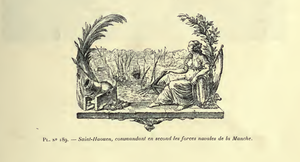
Vignette utilisée par Saint-Haouen dans ses lettres, inspirée de celle de l'ambassadeur de France à Trézibonne
Yves-Marie Gabriel Pierre Le Coat, baron de Saint-Haouen, né le samedi 2 octobre 1756 à Brest et mort à Calais le mardi 5 septembre 1826 à midi, est un contre-amiral français qui fut chef d'état-major des amiraux Latouche-Tréville et Bruix, ainsi que chef militaire du Camp de Boulogne. Il est principalement connu pour avoir mis au point un système de télégraphe terrestre et maritime, concurrent de celui de Chappe, qui a pour particularité d'être le premier utilisable de jour comme de nuit, le Télégraphe Saint-Haouen, ainsi que pour ses travaux précurseurs sur les phares et la signalisation maritime côtière. Il est décrit comme ayant un "caractère difficile et impérieux" et comme affectant "un air de prétention dans le service".